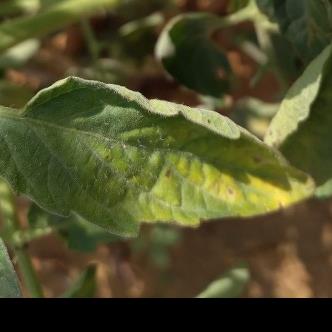
Crop: Tomato
Condition: alternaria-d